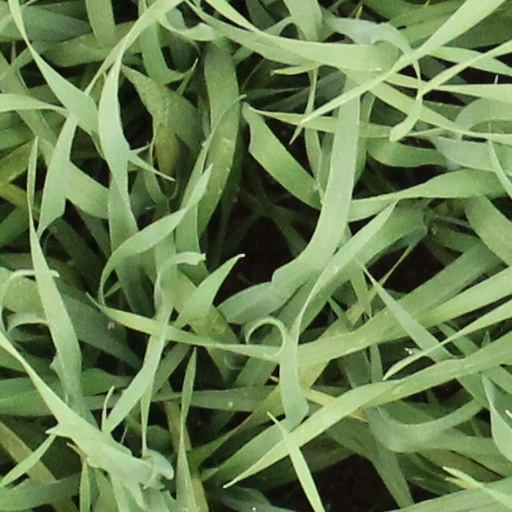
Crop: wheat